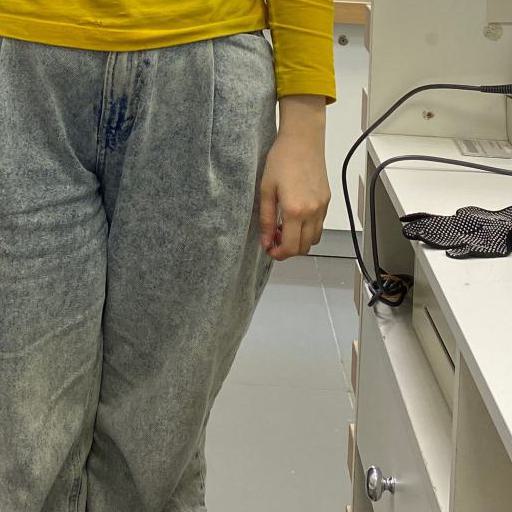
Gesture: no_gesture